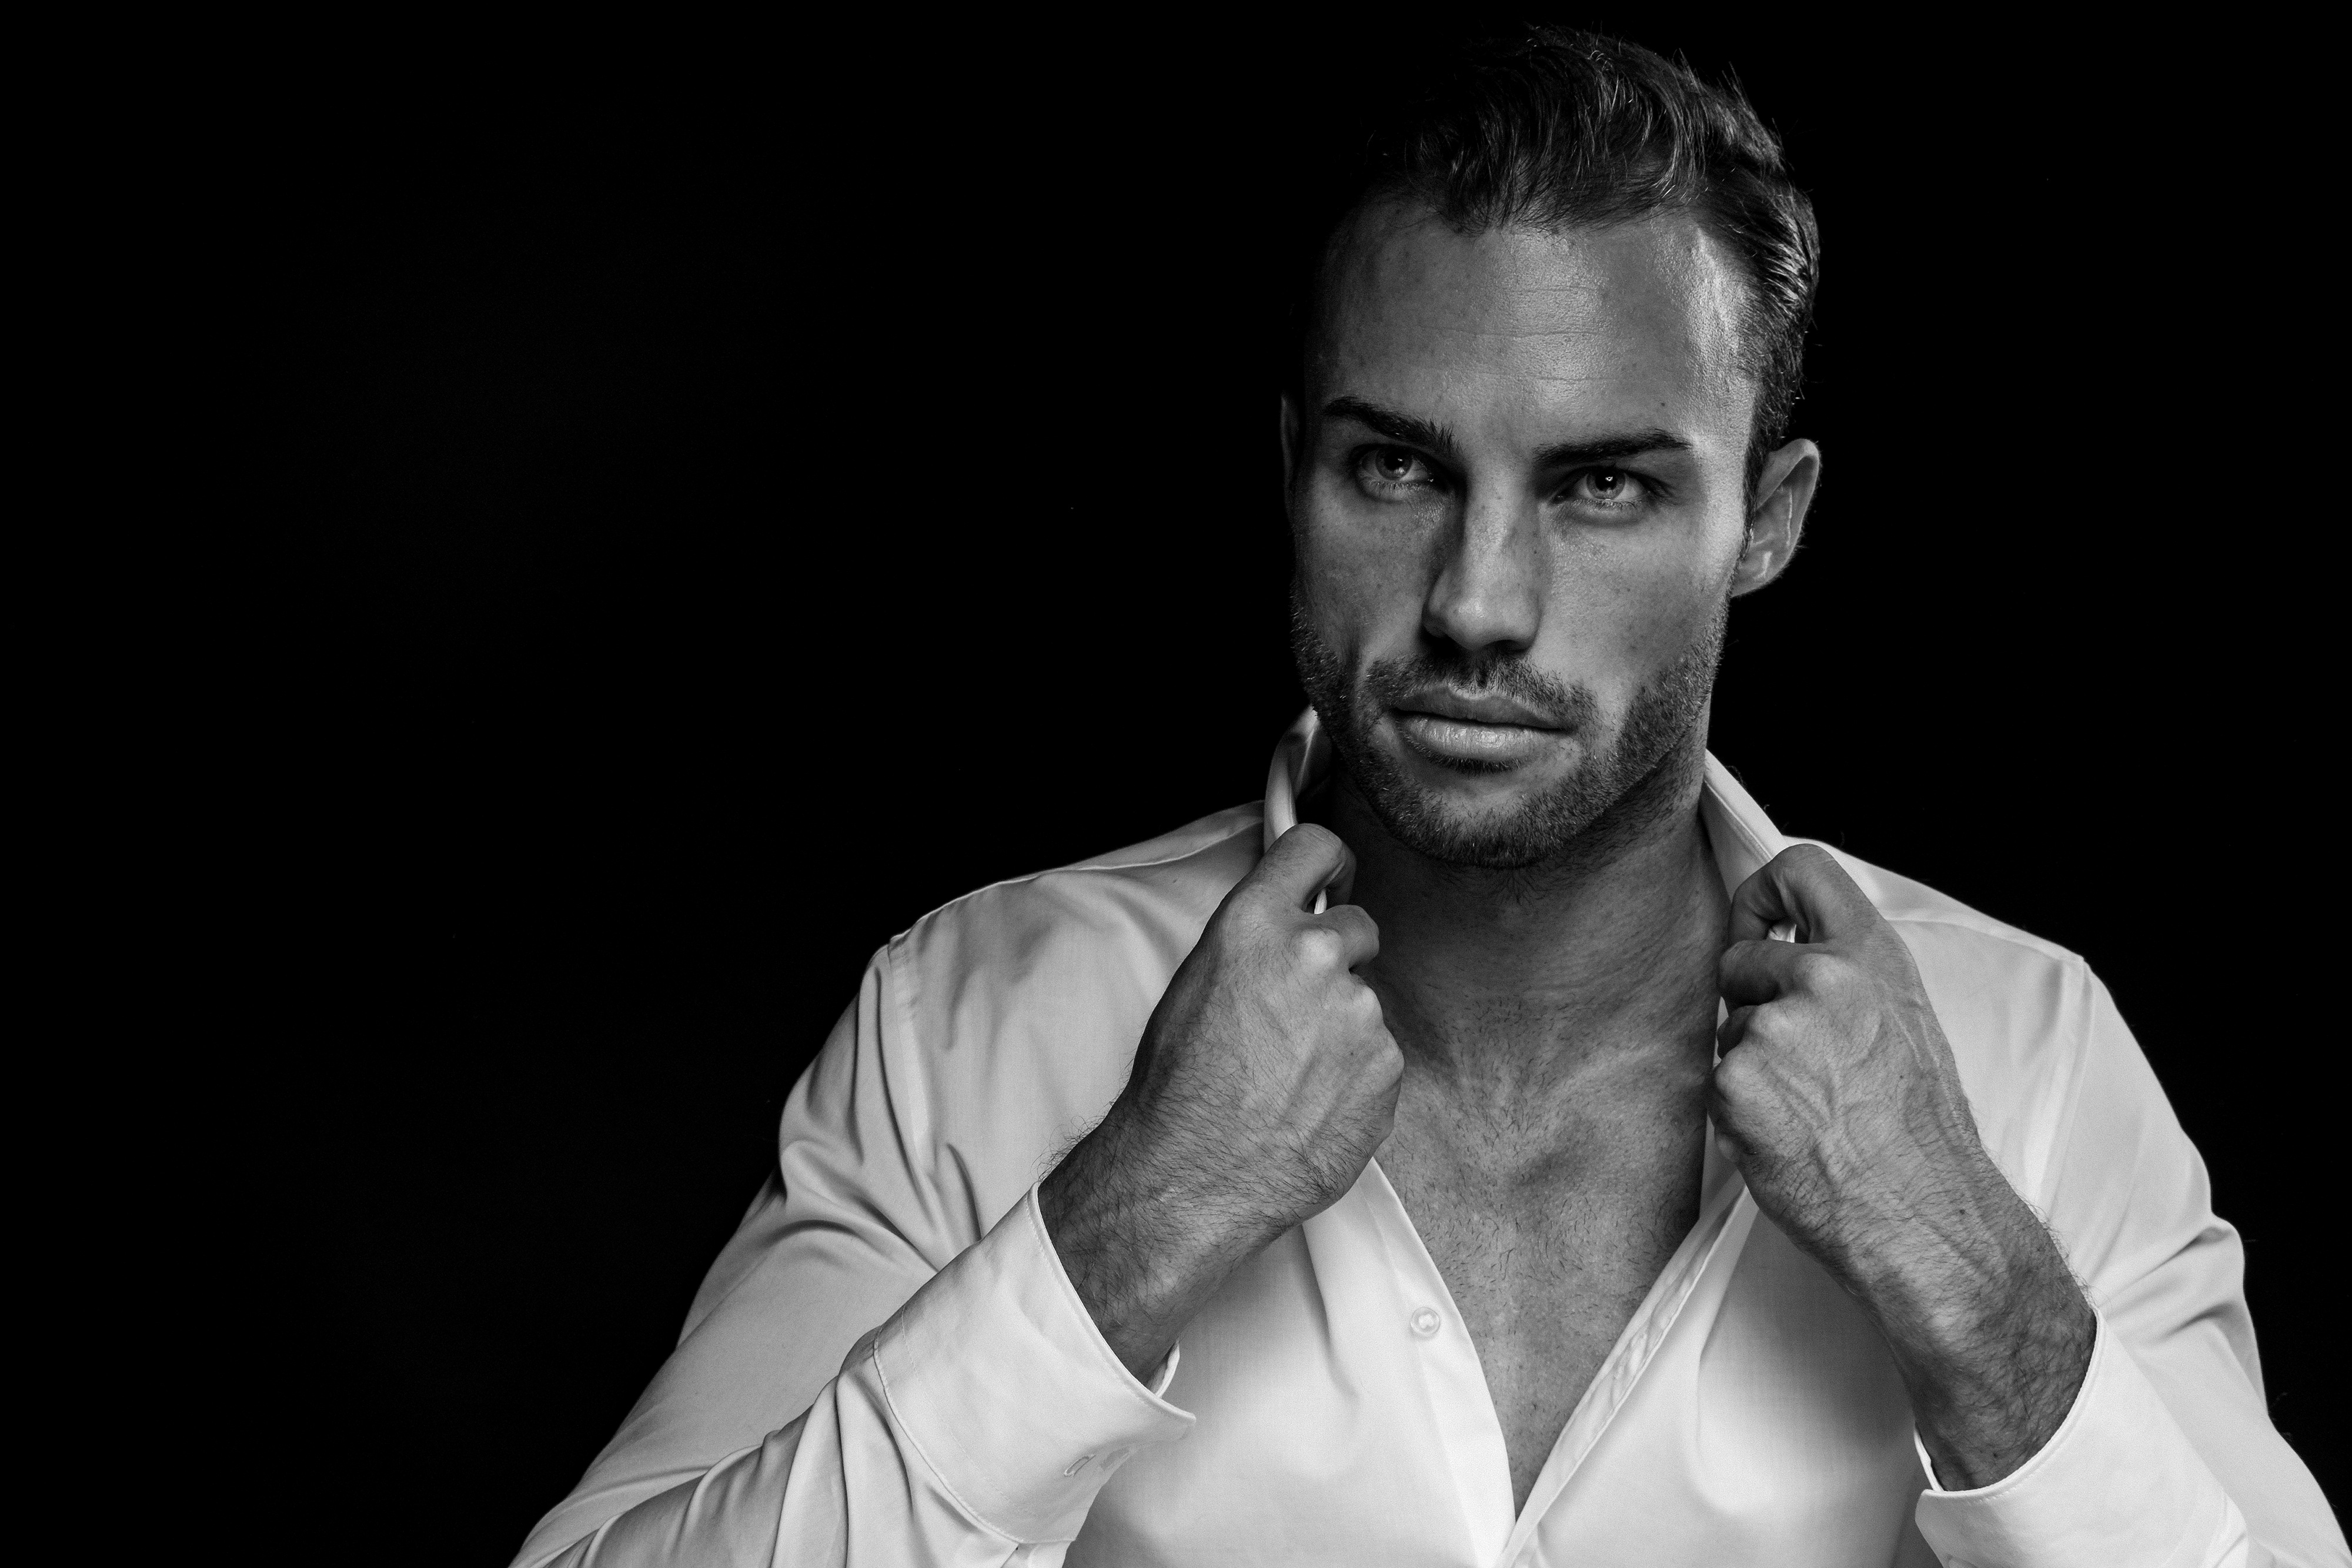
man, black and white, white, photography, male, guy, singer, portrait, model, black, monochrome, muscle, shirt, collar, gentleman, photo shoot, monochrome photography, portrait photography, film noir, facial hair